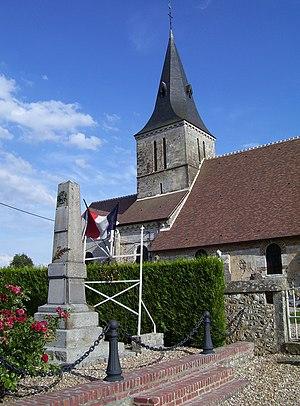
L'église Saint-Aubin et le monument aux morts à Boisney, département Eure (27), Normandie.
Boisney est une commune française située dans le département de l'Eure, en région Normandie.